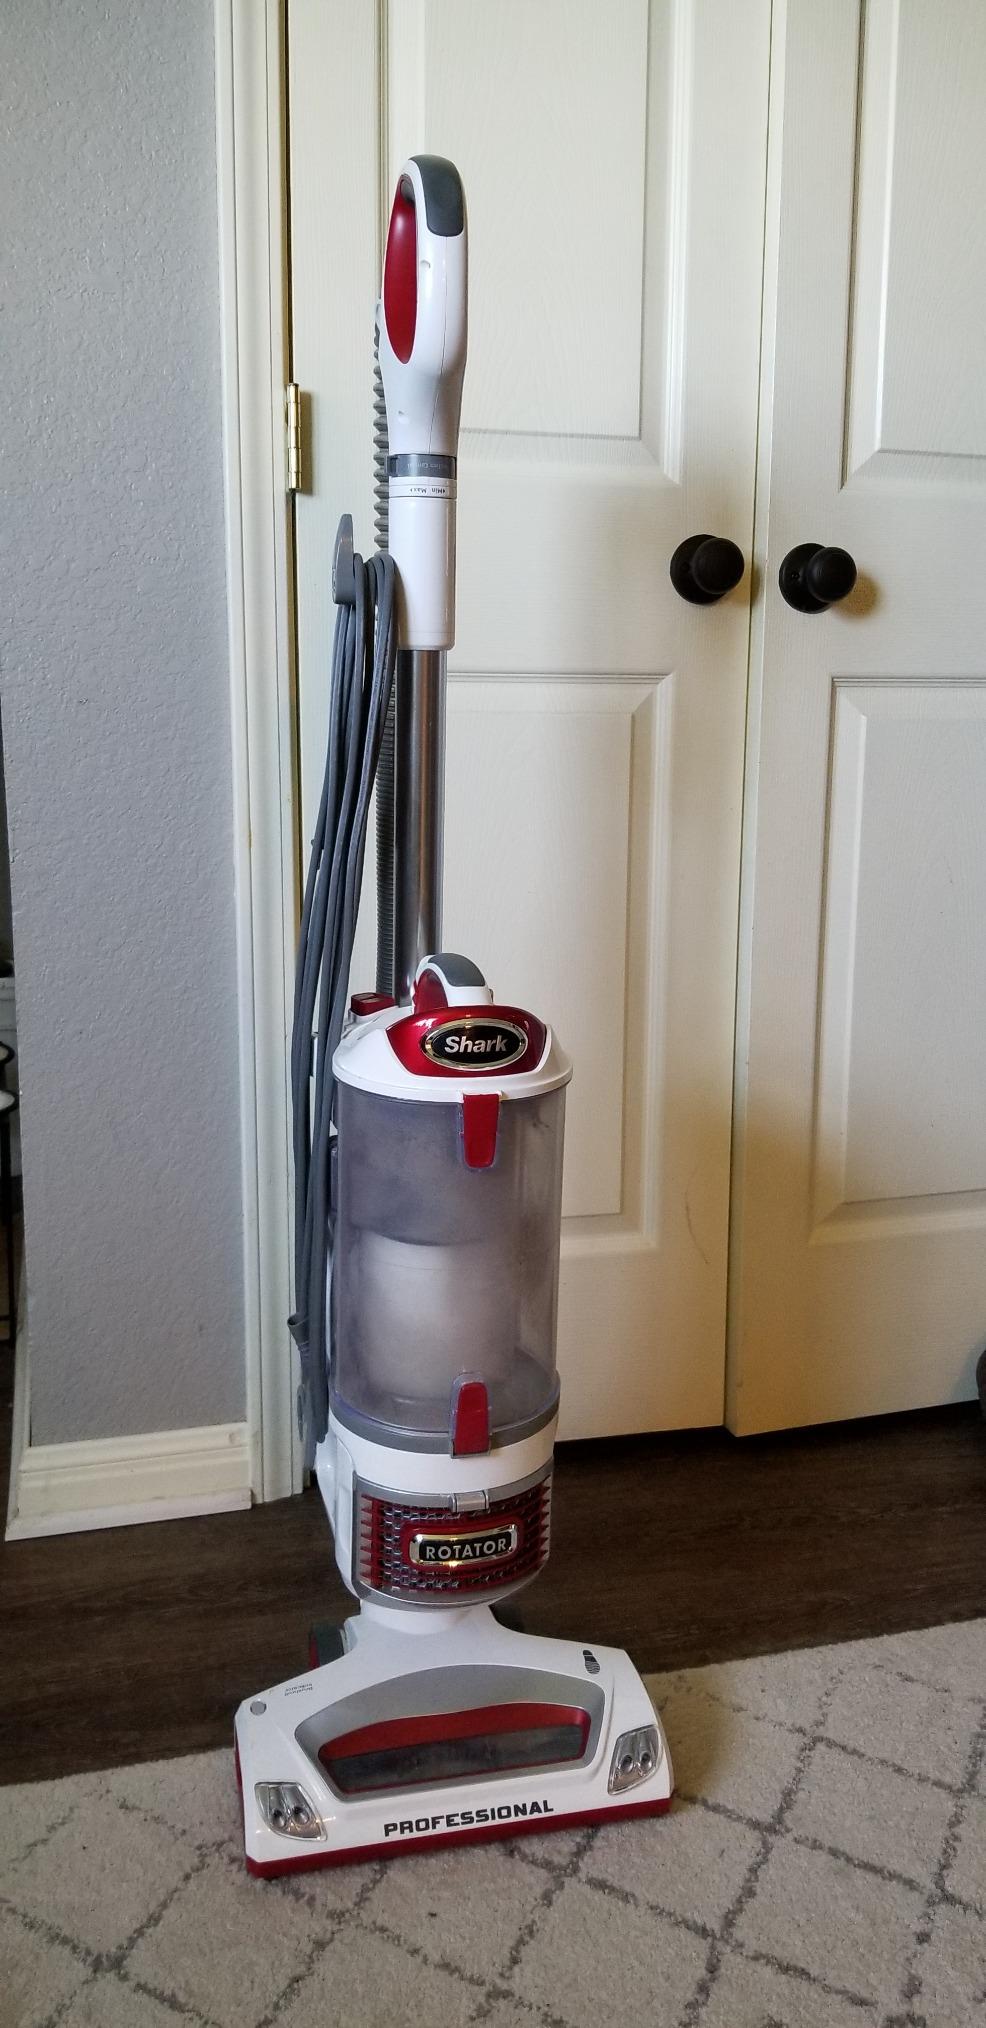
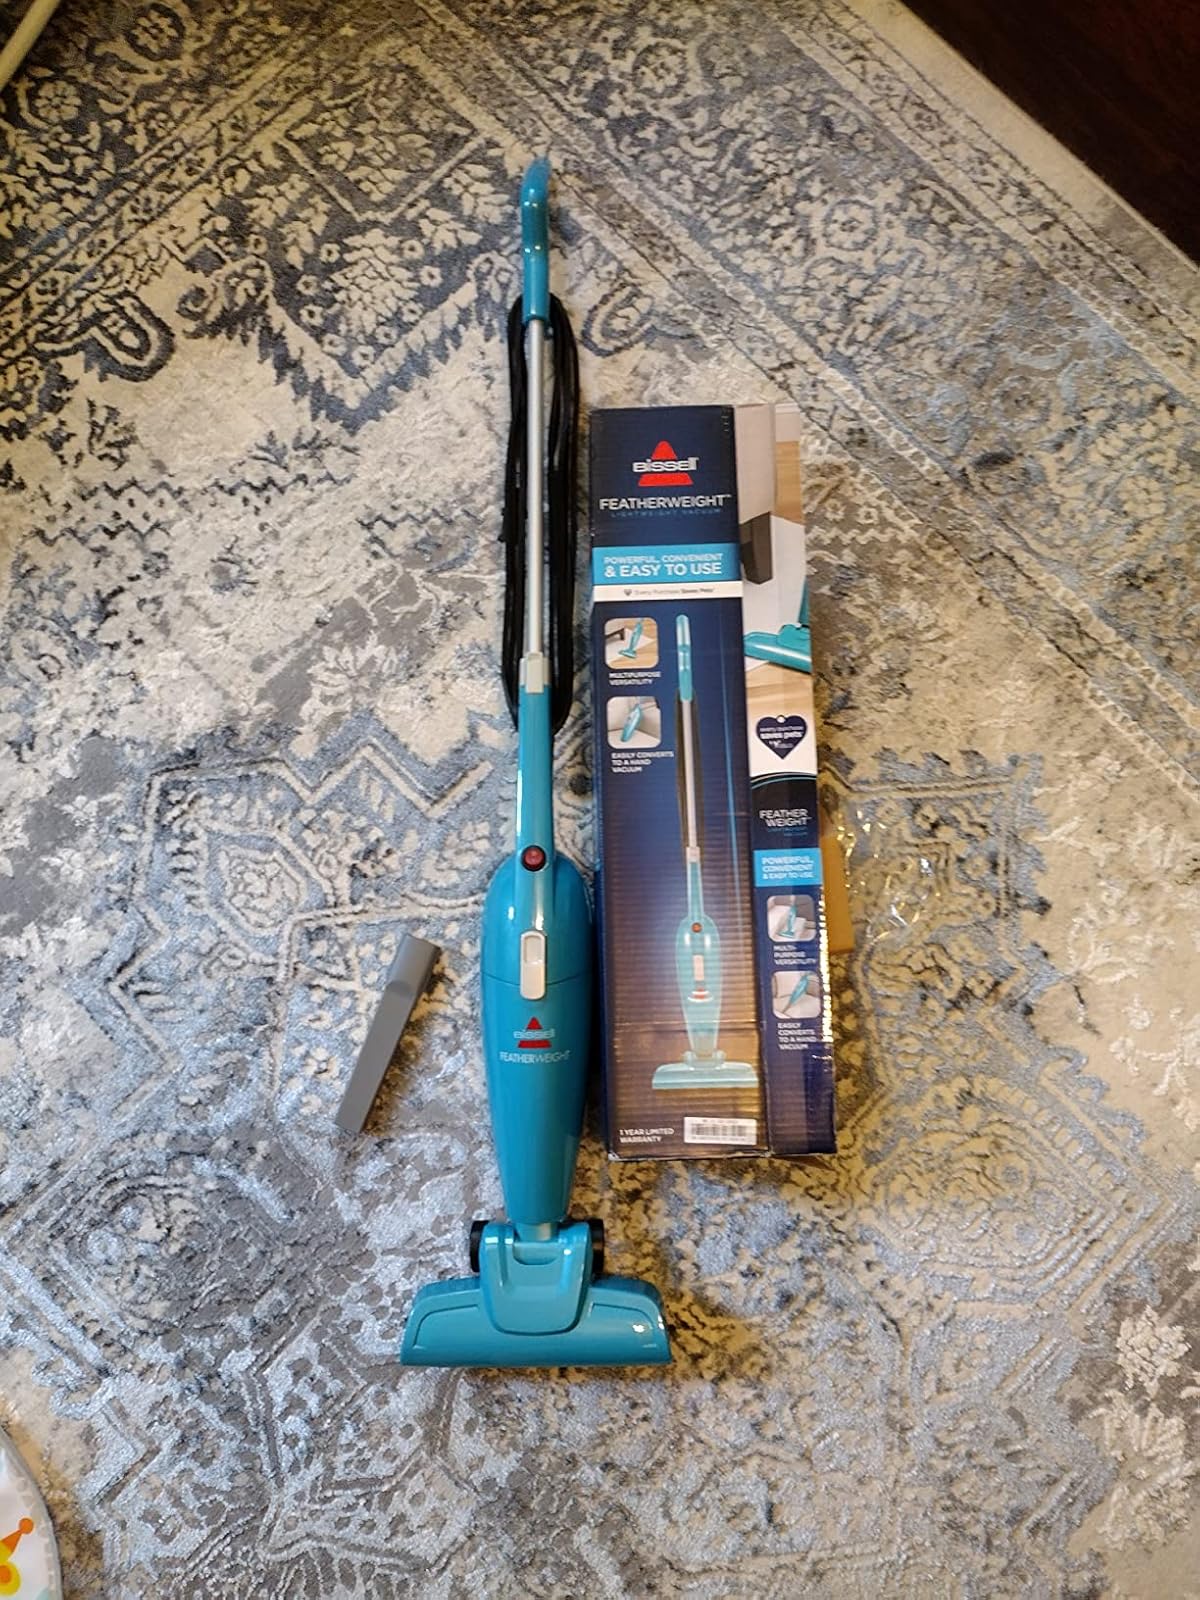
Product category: items_vacuum
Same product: no